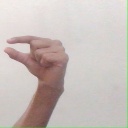
अक्षर: ग